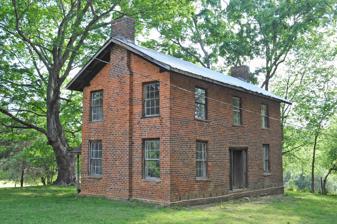
Building: Wilson Kindley Farm and Kindley Mine
Country: United States of America
Year built: 1873
Historic farm in North Carolina, United States United States historic place Wilson Kindley Farm and Kindley Mine U.S. National Register of Historic Places U.S. Historic district Farmhouse Show map of North Carolina Show map of the United States Nearest city NC 1107, approximately 1.5 miles south of the junction with NC 1170, near Asheboro, North Carolina Coordinates 35°44′47″N 79°58′15″W / 35.74639°N 79.97083°W / 35.74639; -79.97083 Area 43.3 acres (17.5 ha) Built c. 1873 ( 1873 ) Architectural style Greek Revival NRHP reference No. 91001412 Added to NRHP June 11, 1992 Wilson Kindley Farm and Kindley Mine is a historic home, farm, gold mine, and national historic district located near Asheboro , Randolph County, North Carolina .  The Wilson Kindley House was built around 1873, and is a two-story, single-pile, three-bay, vernacular Greek Revival style brick dwelling.  It has a moderately pitched gable roof and overhanging eaves.  Other contributing resources are the well, wheathouse, the agricultural landscape, and the Kindley Mine, which was dug in the later quarter of the 19th century. It was added to the National Register of Historic Places in 1992. Mine, inside looking out Mine, outside looking in References